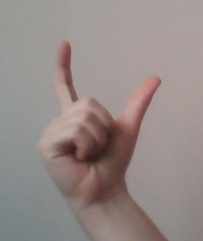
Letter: nun